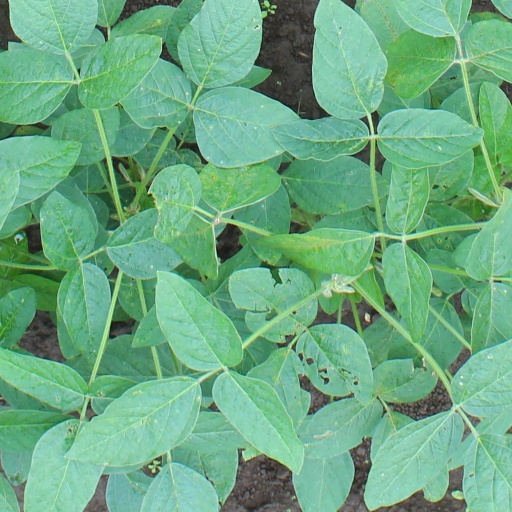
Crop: soybean